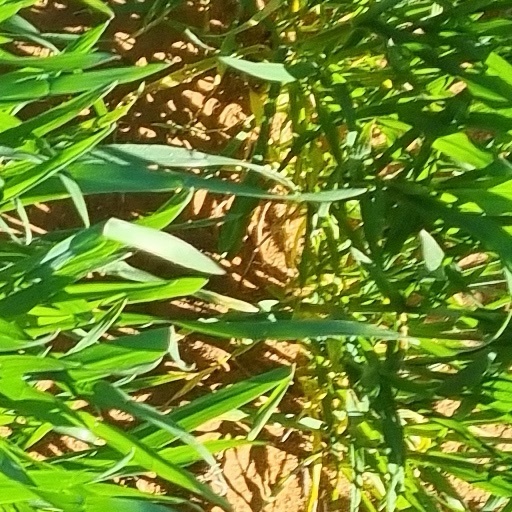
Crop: wheat